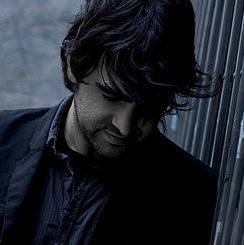
Age: 30